Corona Papers

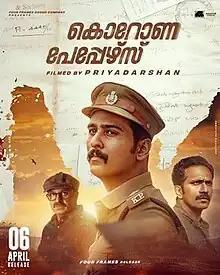
Theatrical release poster

Corona Papers is a 2023 Indian Malayalam-language action thriller film directed and produced by Priyadarshan. The film is a remake of Tamil film "8 Thottakkal" which itself is inspired from Akira Kurosawa's 1949 film "Stray Dog". The film is produced by Four Frames Sound Company, with the cinematography by Divakarmani and music by "KP". The film received mixed reviews from critics.